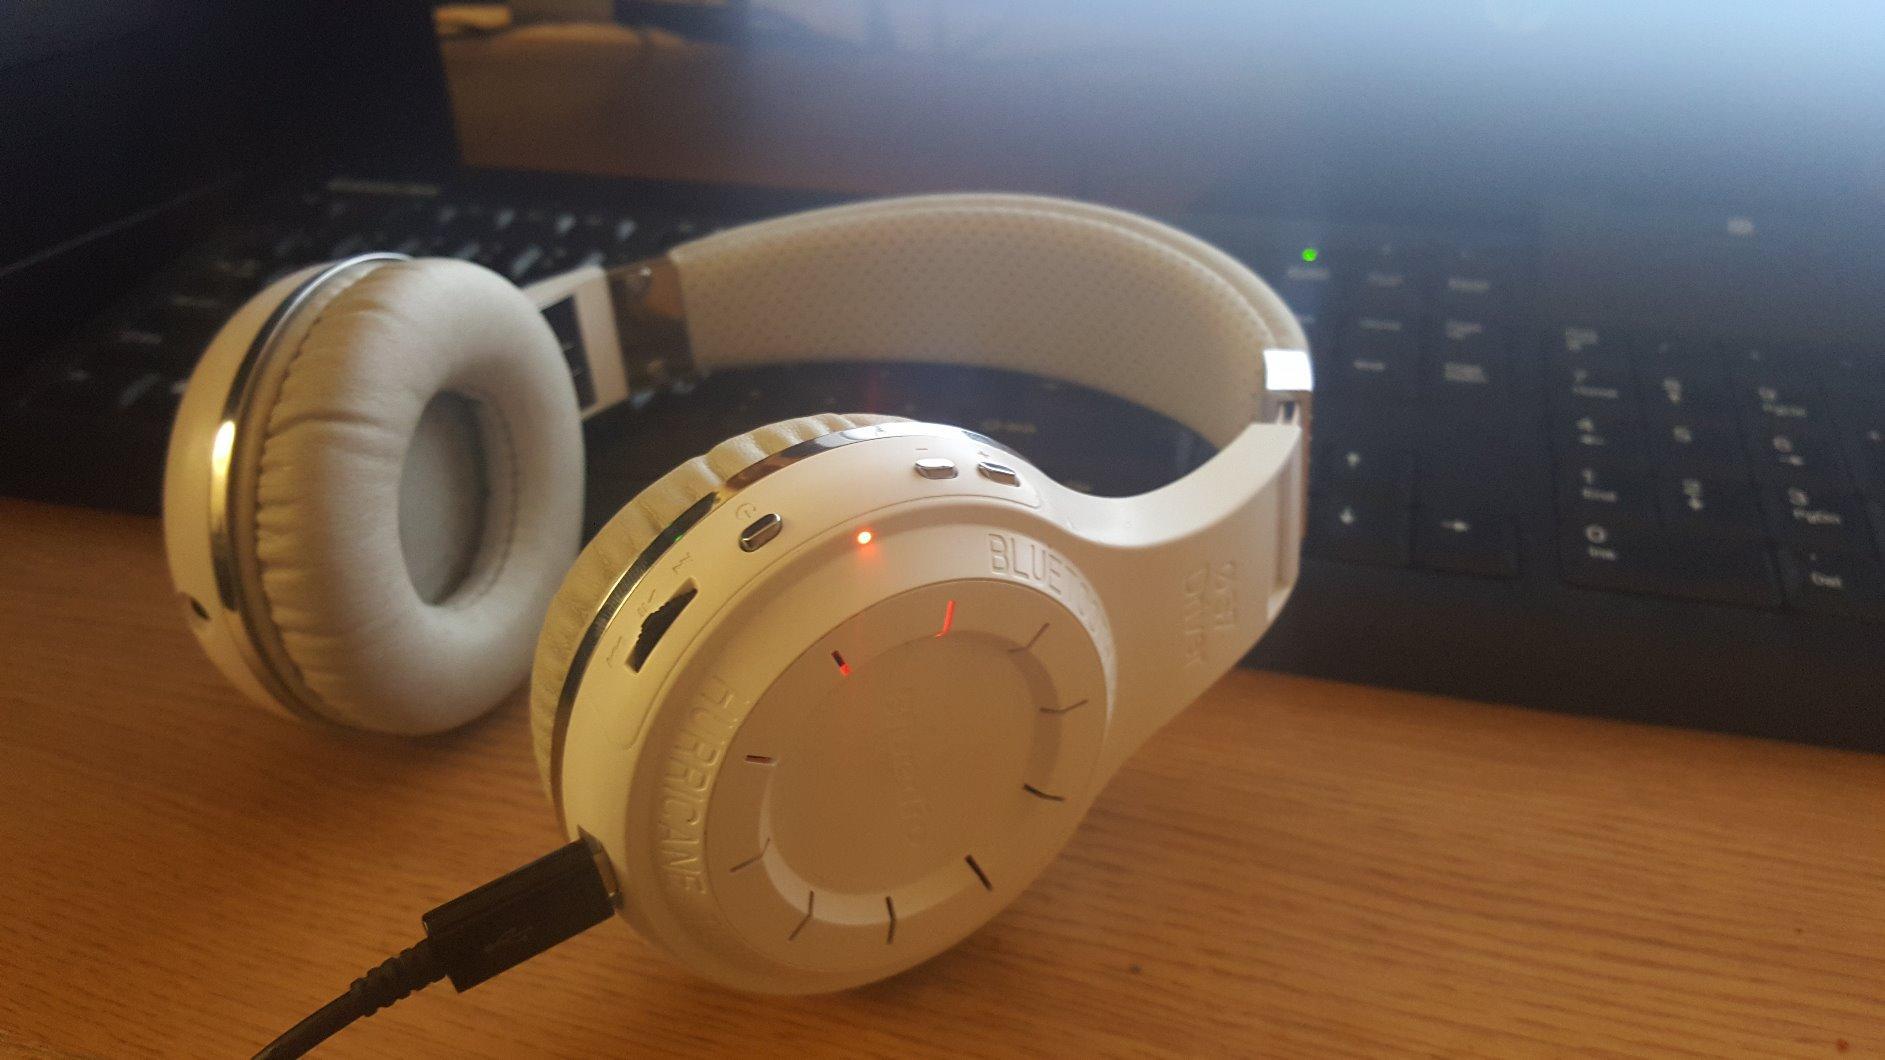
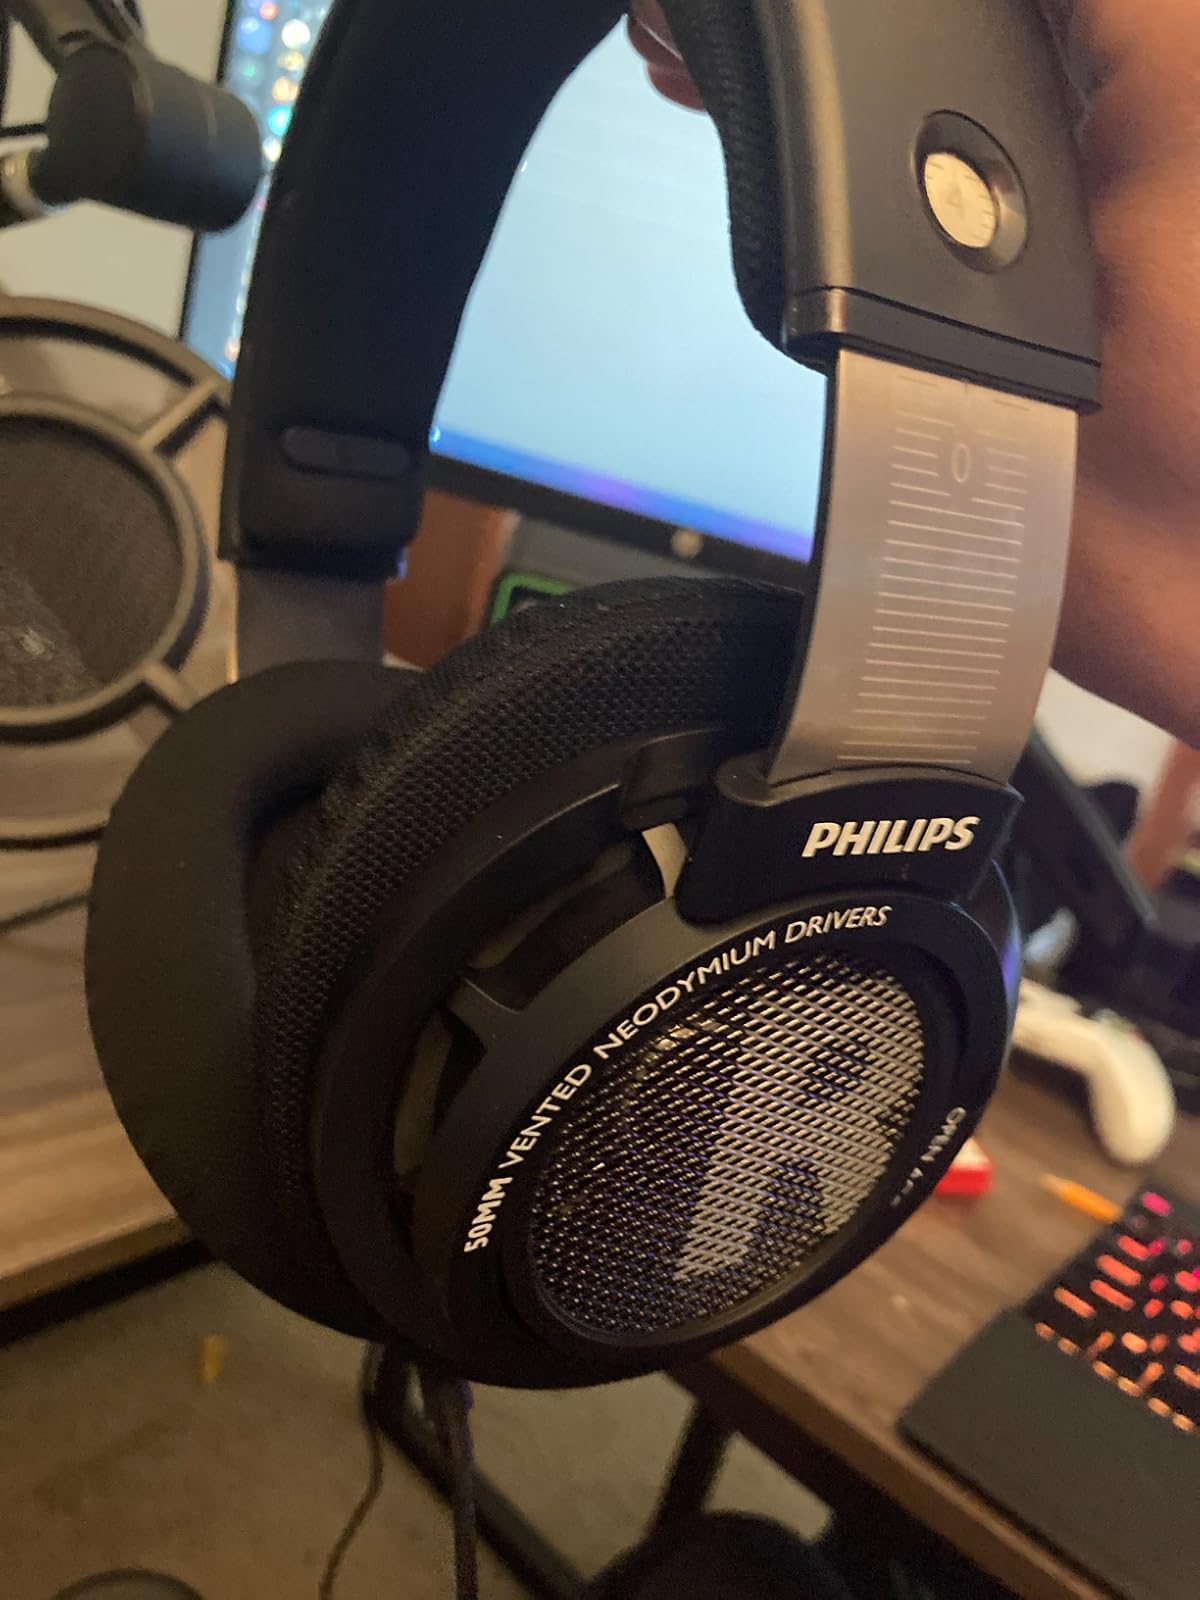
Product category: headphones
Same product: no